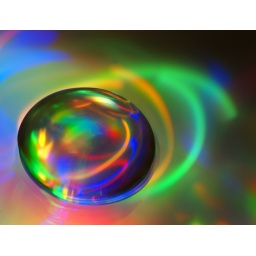
Another little clear water drop on a DVD, with hand-held brightly flashing LED lights above giving the colours.